West Seventh, Saint Paul

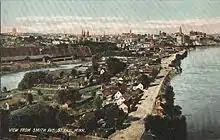
The Little Italy neighborhood of Saint Paul in 1908.

The West Seventh neighborhood was a traditional immigrant neighborhood for several waves of immigrants to the area. The first wave was mostly Germans, who built several breweries in the area by the 1860s. The next wave was of Poles and Czechs who came in the 1870s. During the 1880s large populations of Irish, German, Czech and Scandinavian immigrants moved to the West End. At the turn of the century a large concentration of Italians moved to the neighborhood from southern Italy. They settled mostly in the old Polish levee underneath the High Bridge. Due to constant flooding and the construction of Shepard Road most left in the 1950s. The most recent wave has been Mexicans.